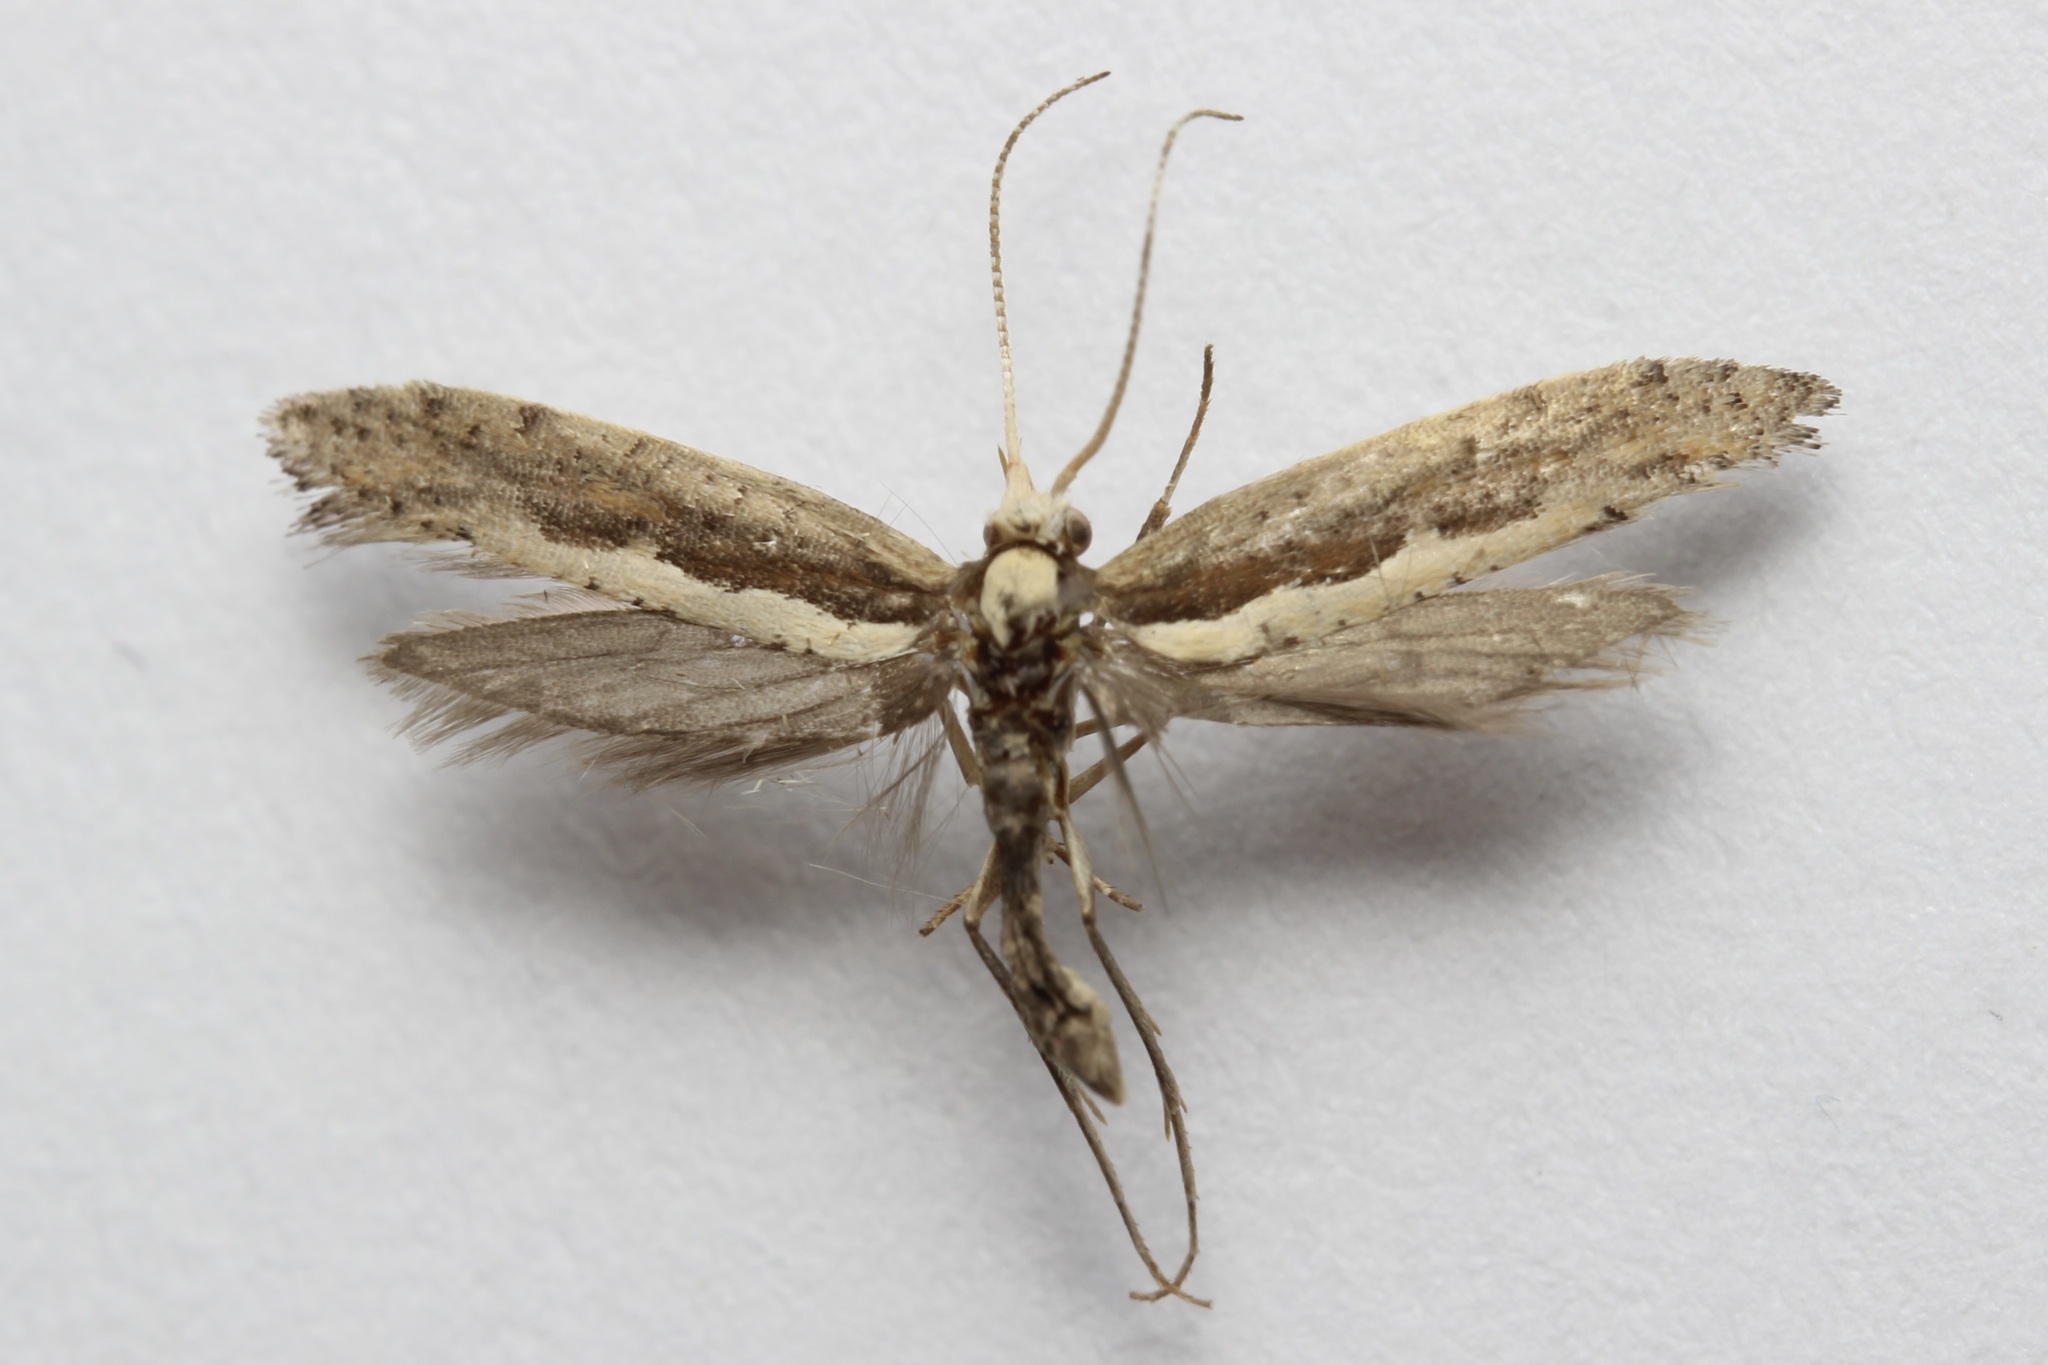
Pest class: diamondback_moth